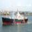
Label: ship